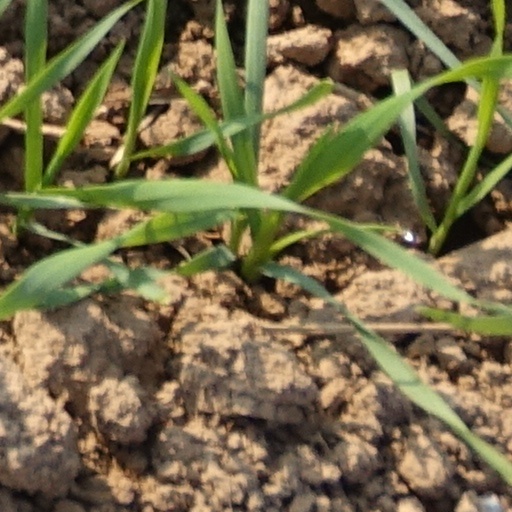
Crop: wheat